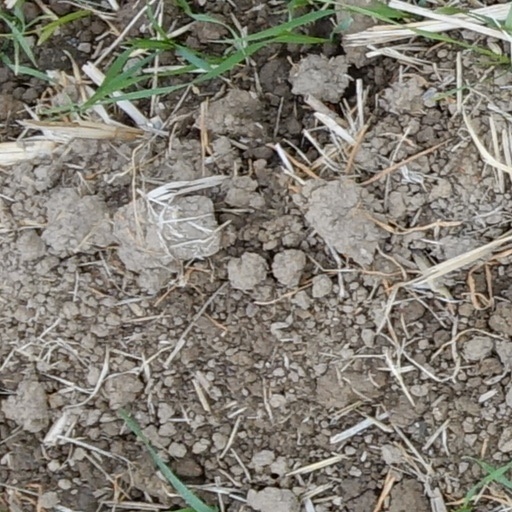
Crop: wheat